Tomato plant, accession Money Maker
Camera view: tilt-top (135 deg); turntable rotation: 330 degrees
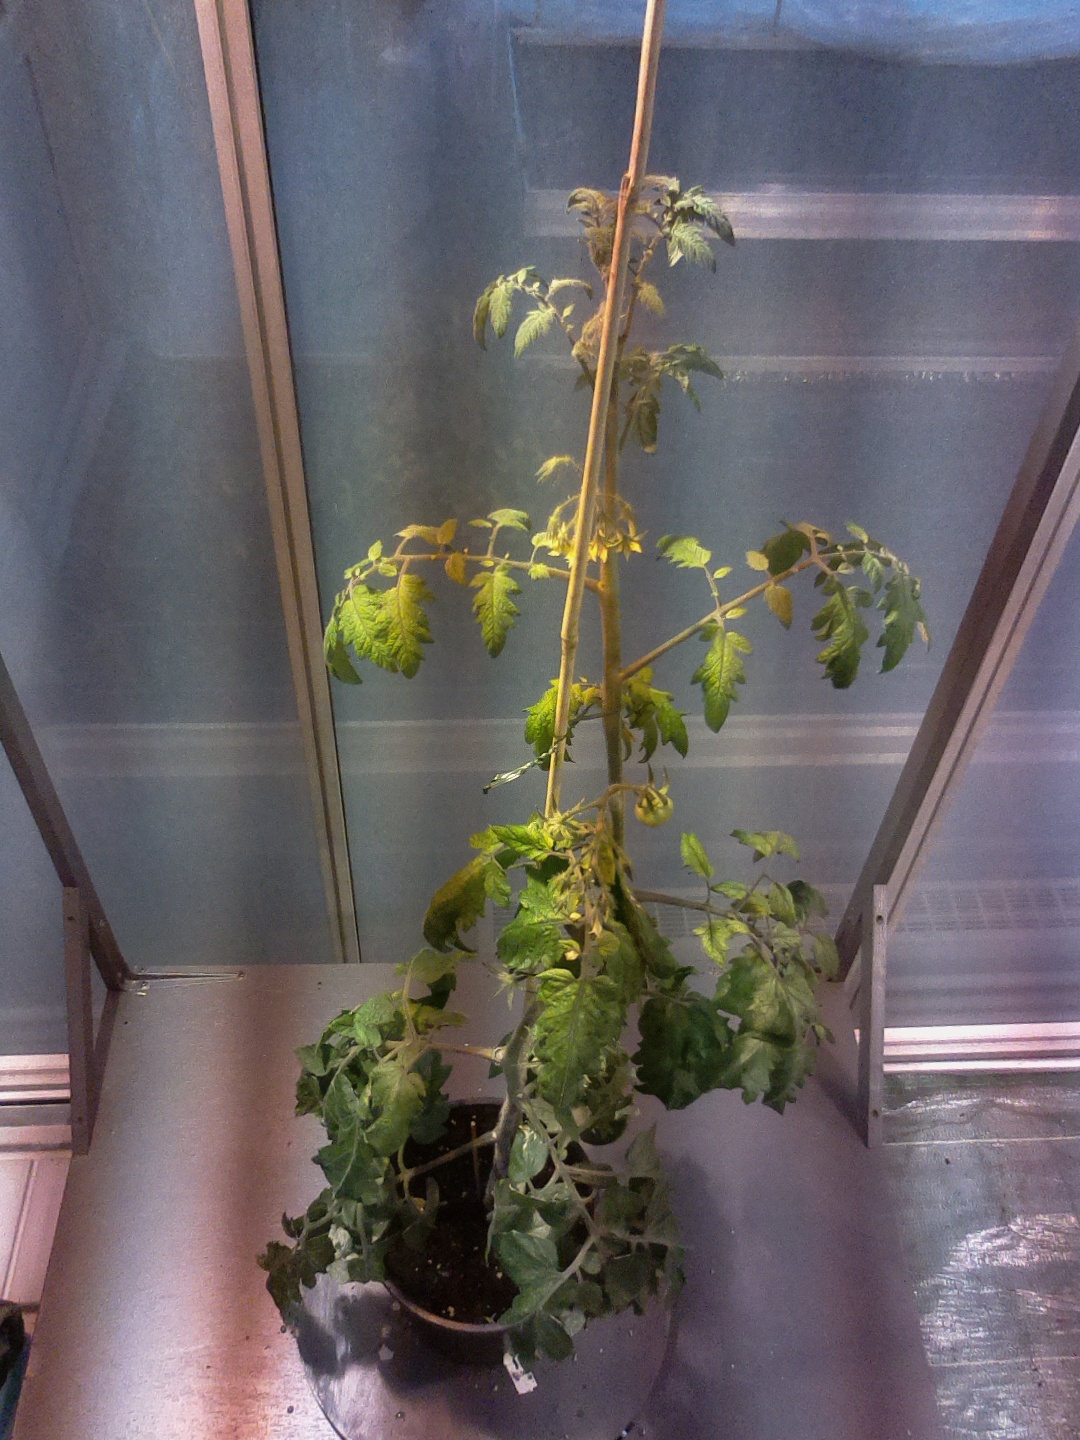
BBCH growth stage 71: 10%-20% of final fruit size